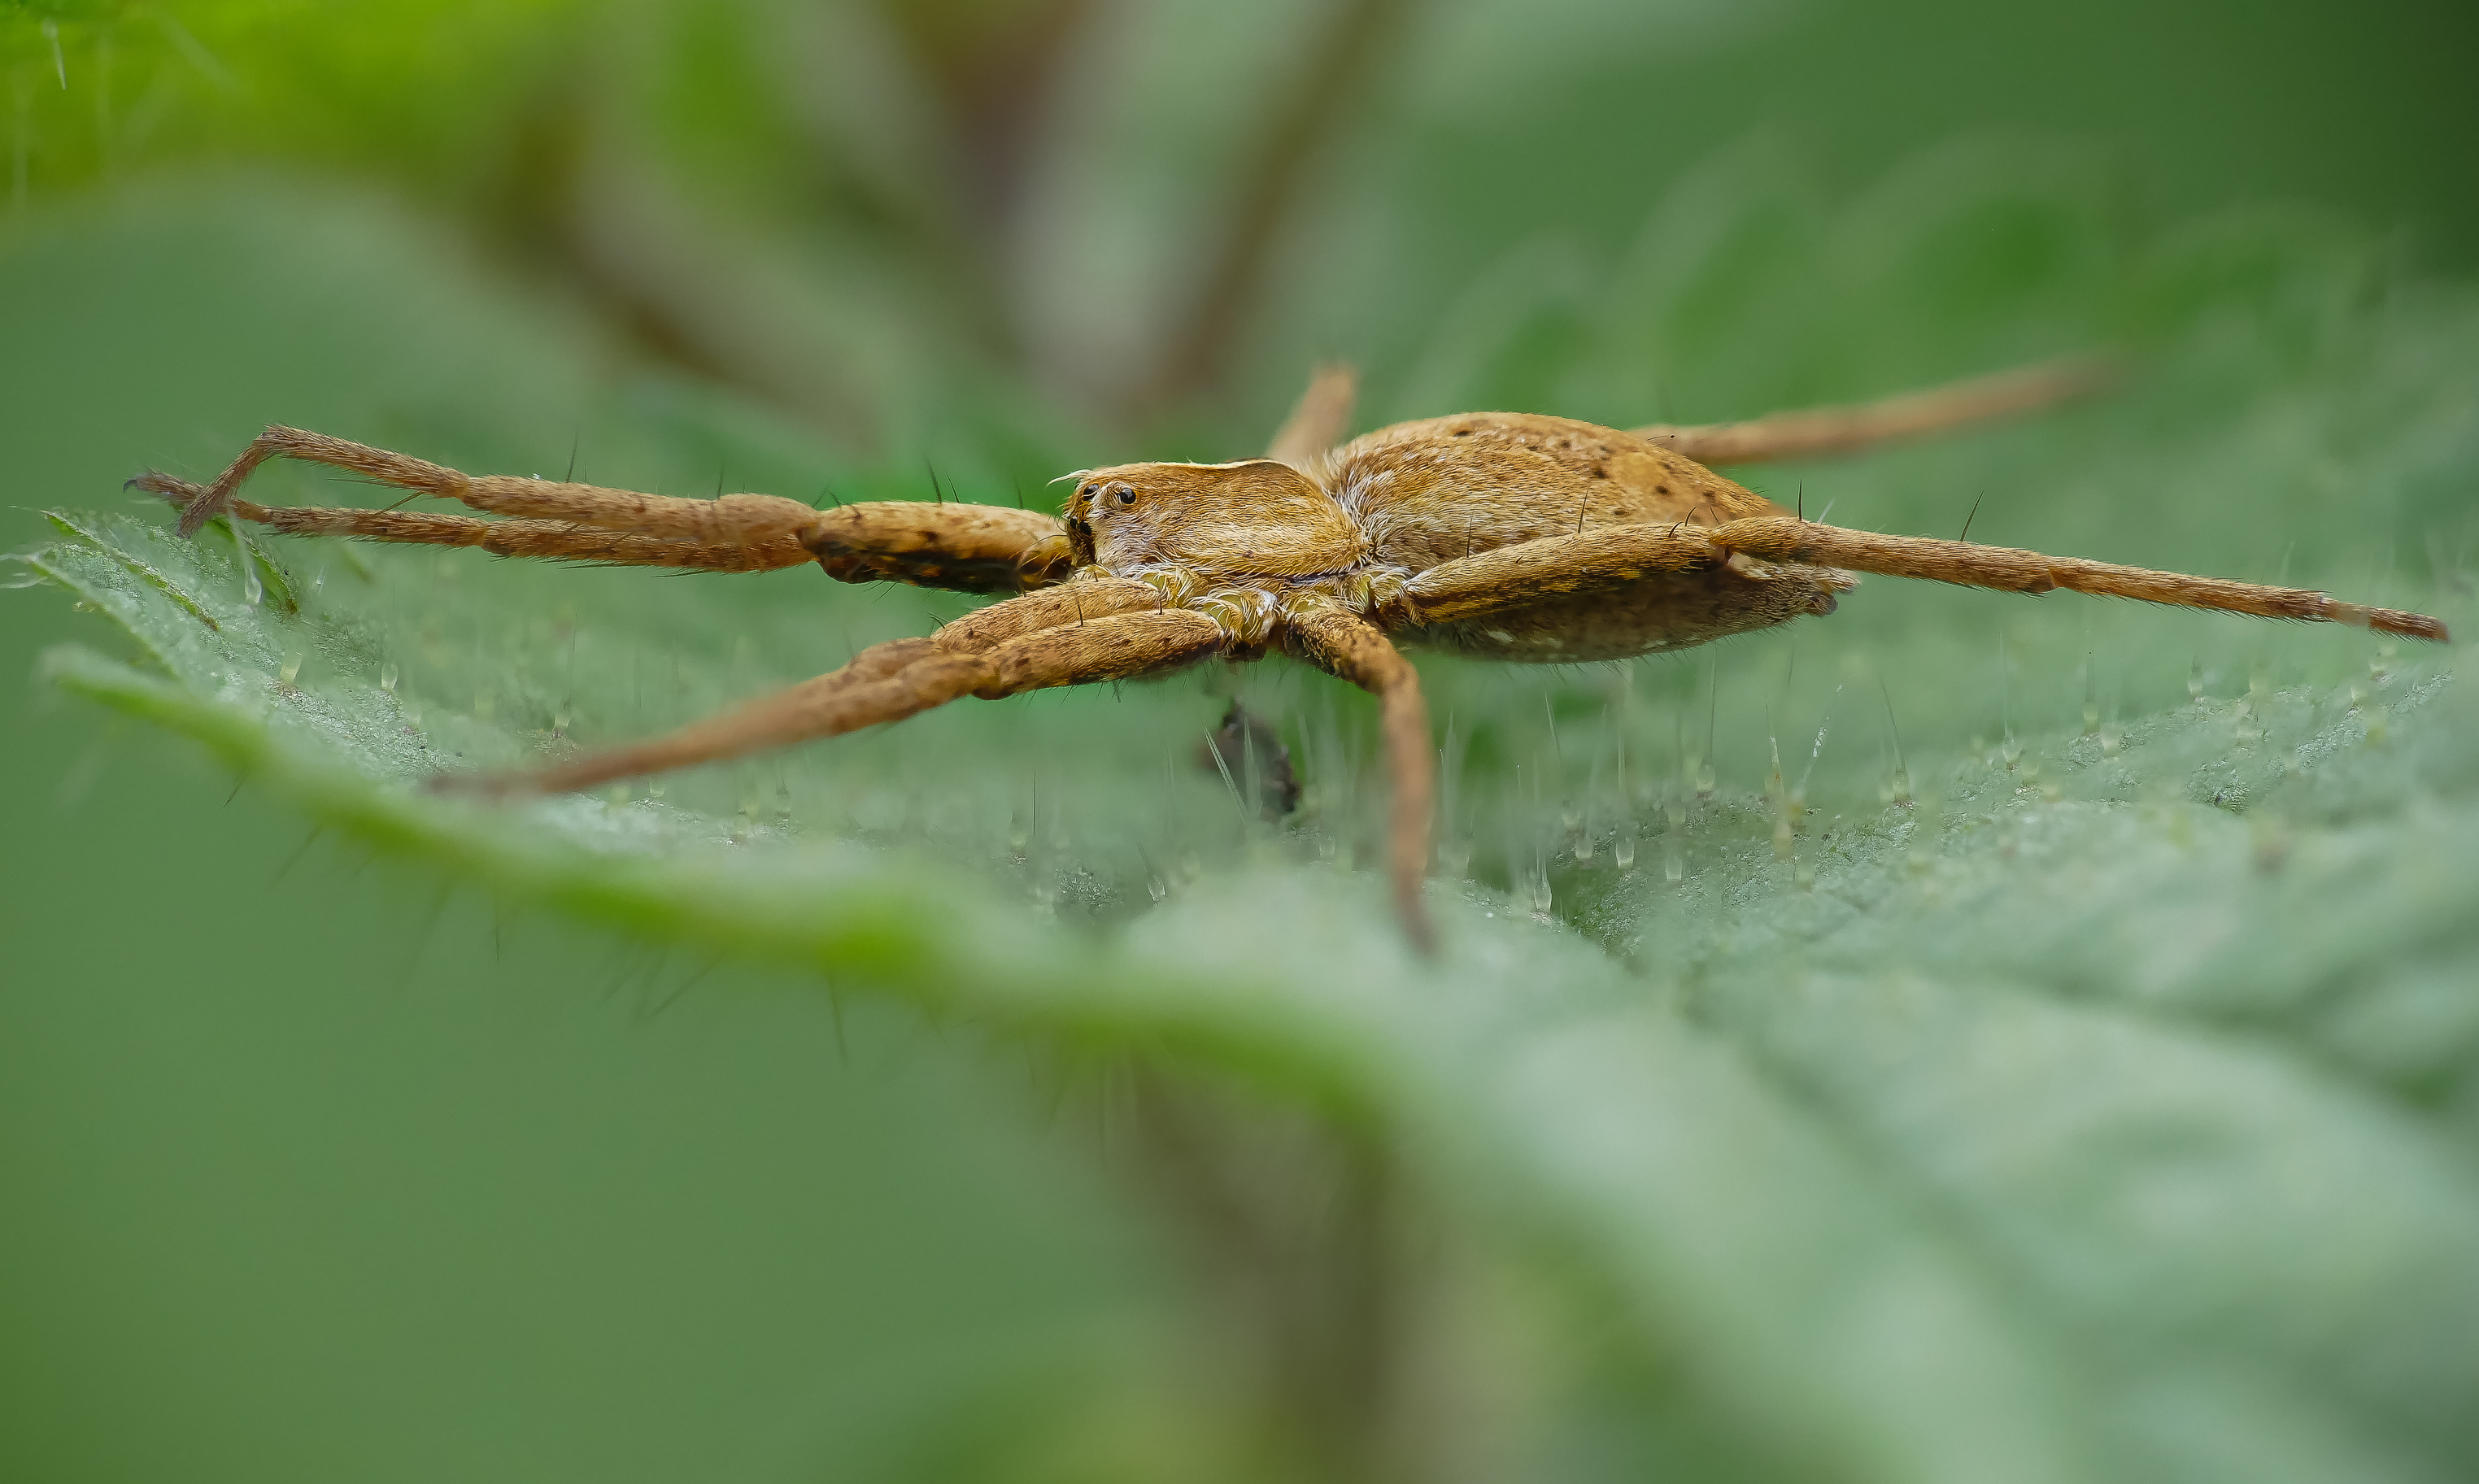
nature, photography, leaf, green, insect, macro, moth, fauna, invertebrate, close up, spider, animals, naturaleza, arana, lumixfz1000, fz1000, focusstacking, ggl1, xovesphoto, animales, panasoniclumixfz1000, raynox150, macro photography, arthropod, plant stem, net winged insects